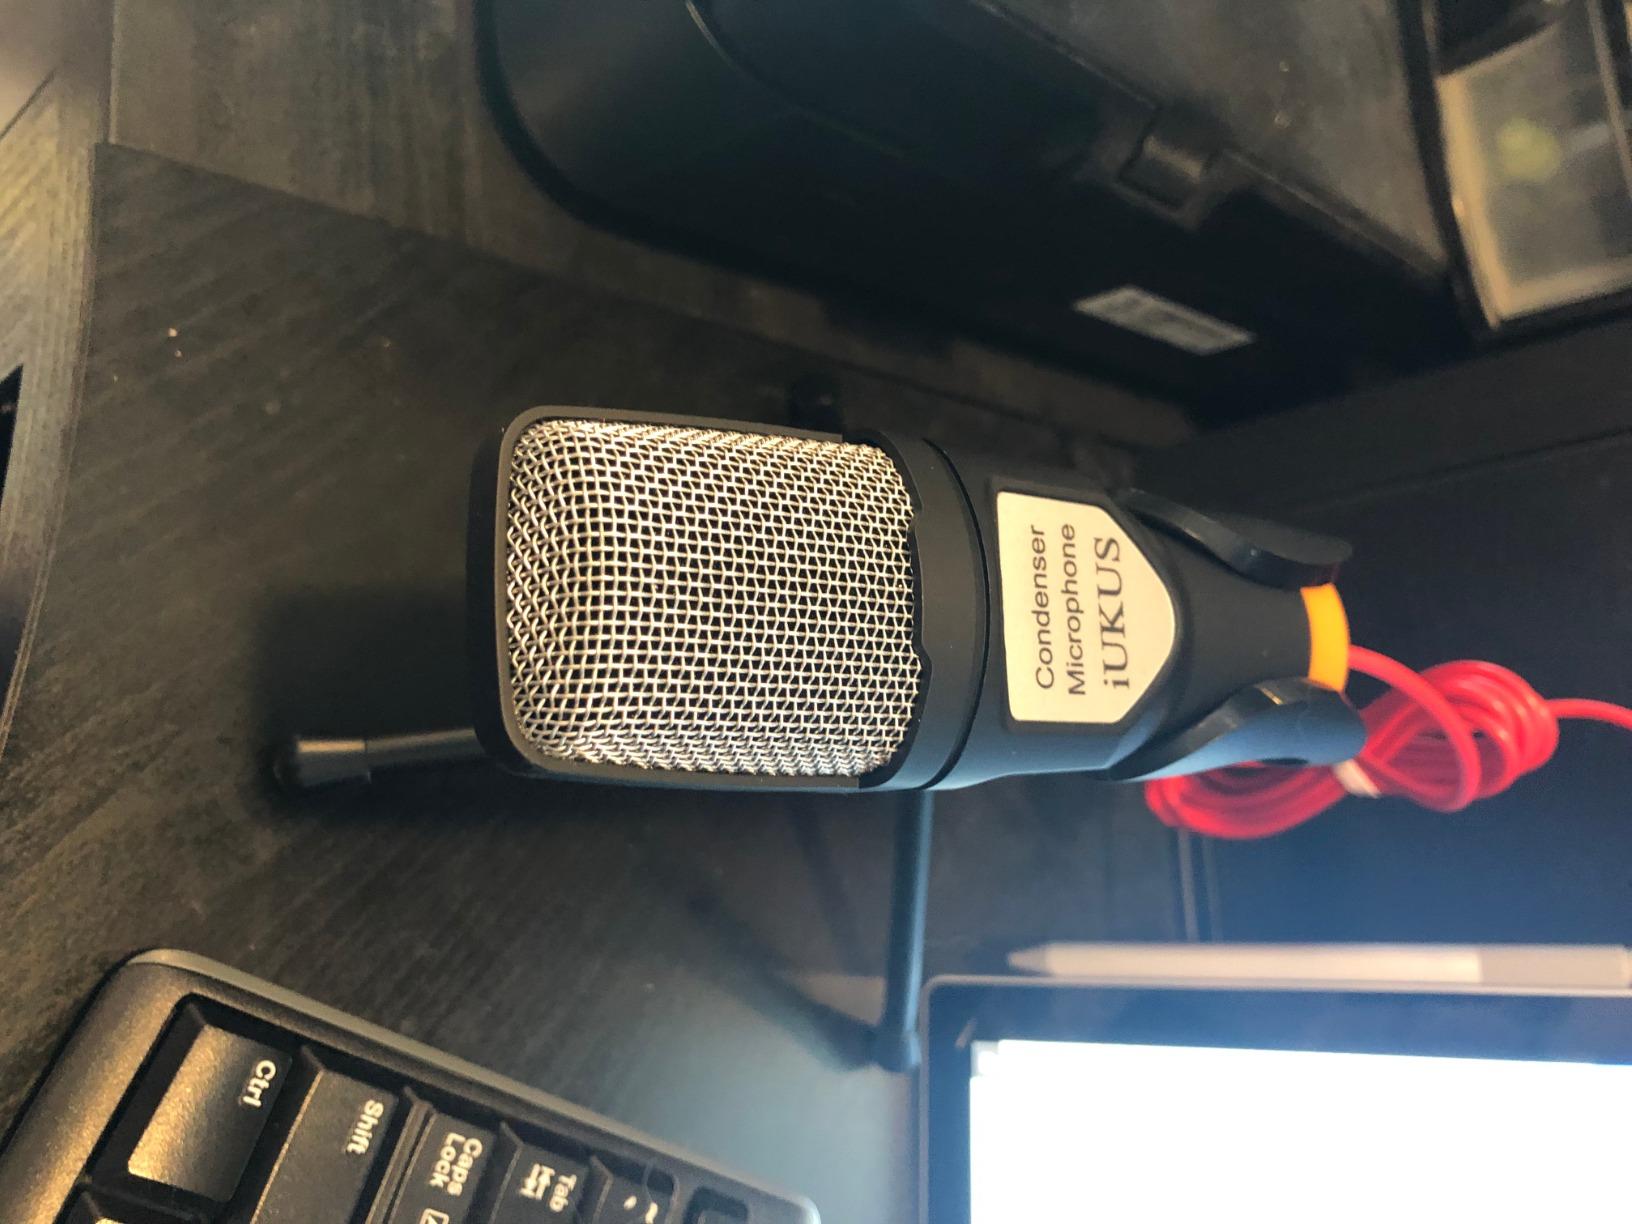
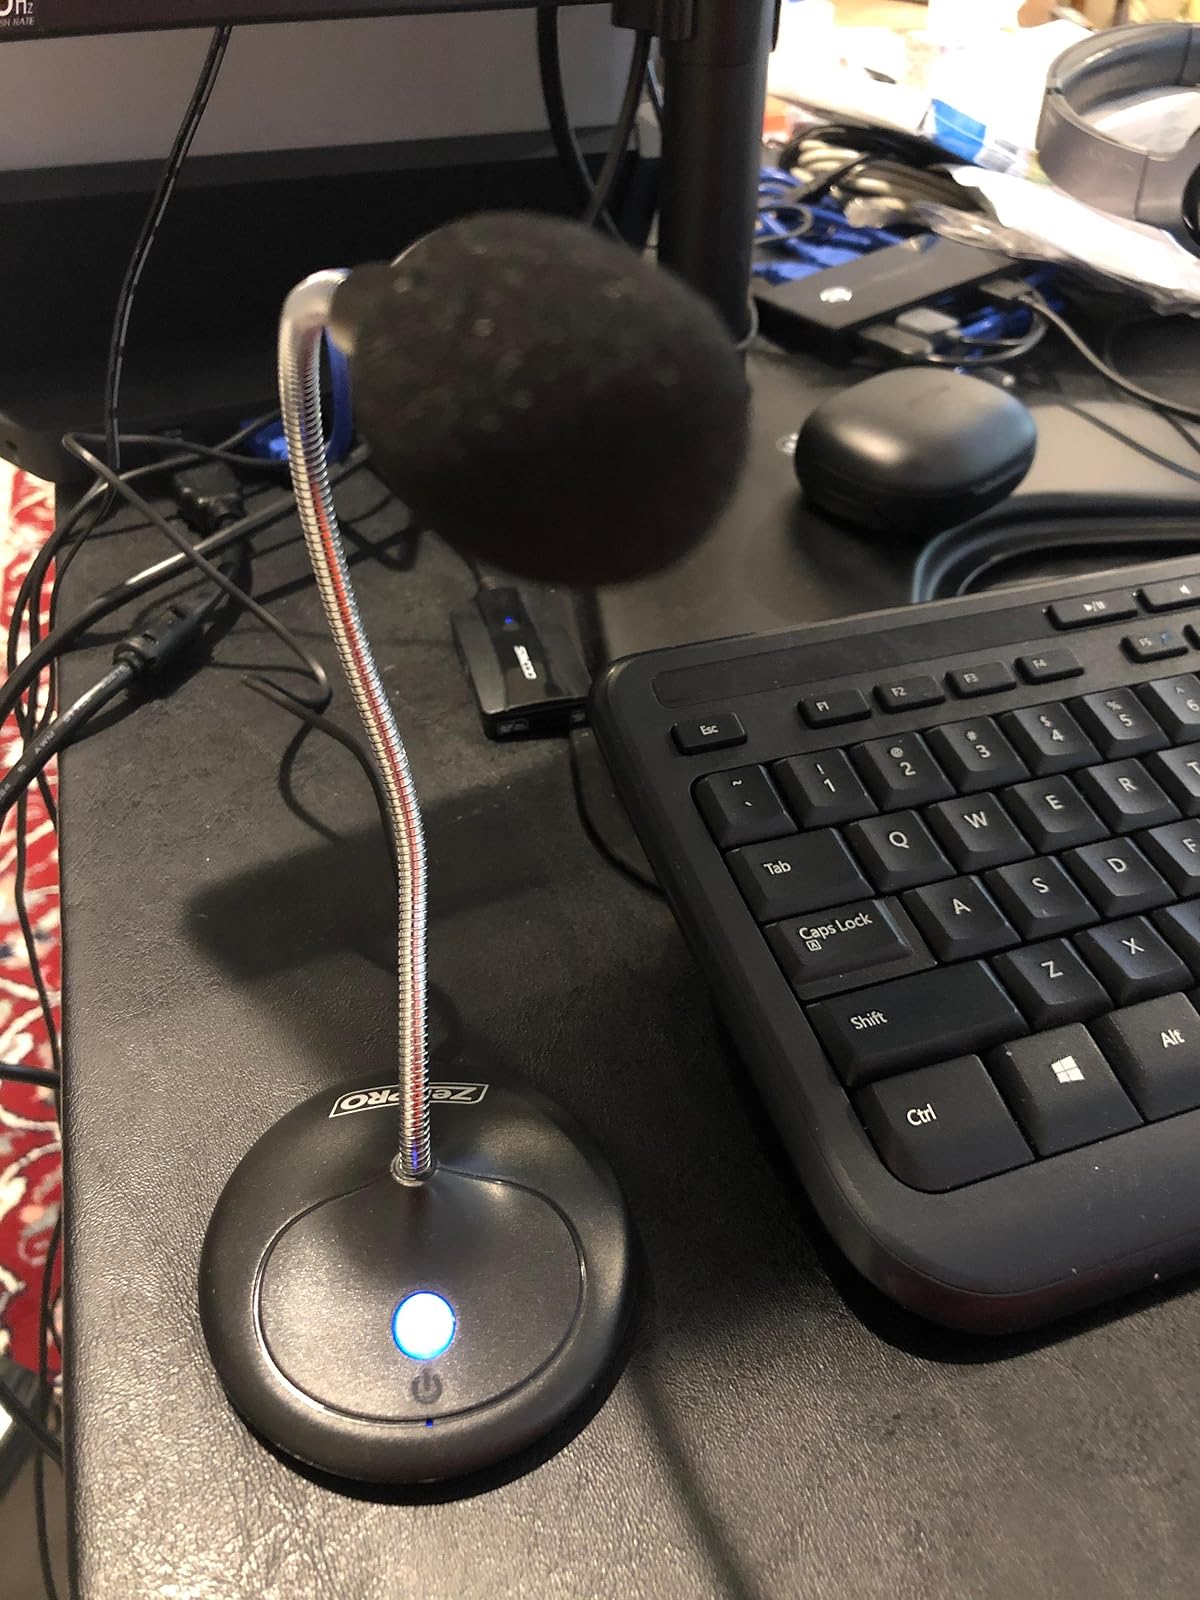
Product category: microphone
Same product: no